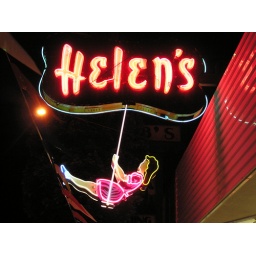
Helens clothes in vancouver BC. The girl actually swings!!